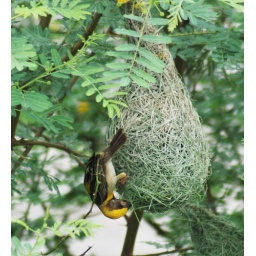
Photo no 2 bird new house in chandigarh photo sunil sharma